Cinema of Asia

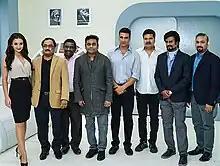
Indian film 2.0's cast and crew including actors Rajinikanth, Akshay Kumar, Amy Jackson, director S. Shankar, producer Allirajah Subaskaran and music director A. R. Rahman

During the 1980s, Japanese cinema – aided by the rise of independent filmmaking and the spectacular success of anime – began to make something of an international comeback. Simultaneously, a new post-Mao Zedong generation of Chinese filmmakers began to gain global attention. Another group of filmmakers, centered around Edward Yang and Hou Hsiao-hsien, launched what has become known as the "Taiwanese New Wave".